Alluri Sitarama Raju

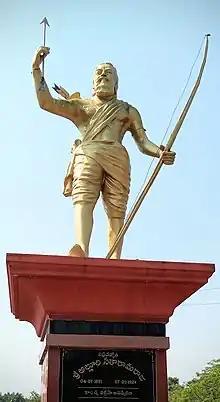
Alluri's statue in Visakhapatnam, Andhra Pradesh

The efforts of Raju in waging an armed conflict without state powers against one of the most powerful empires was duly recognised. The British Government grudgingly acknowledged him as a powerful tactician of the guerrilla warfare that lasted for nearly two years during which they had to spend over ₹4 million to defeat him.